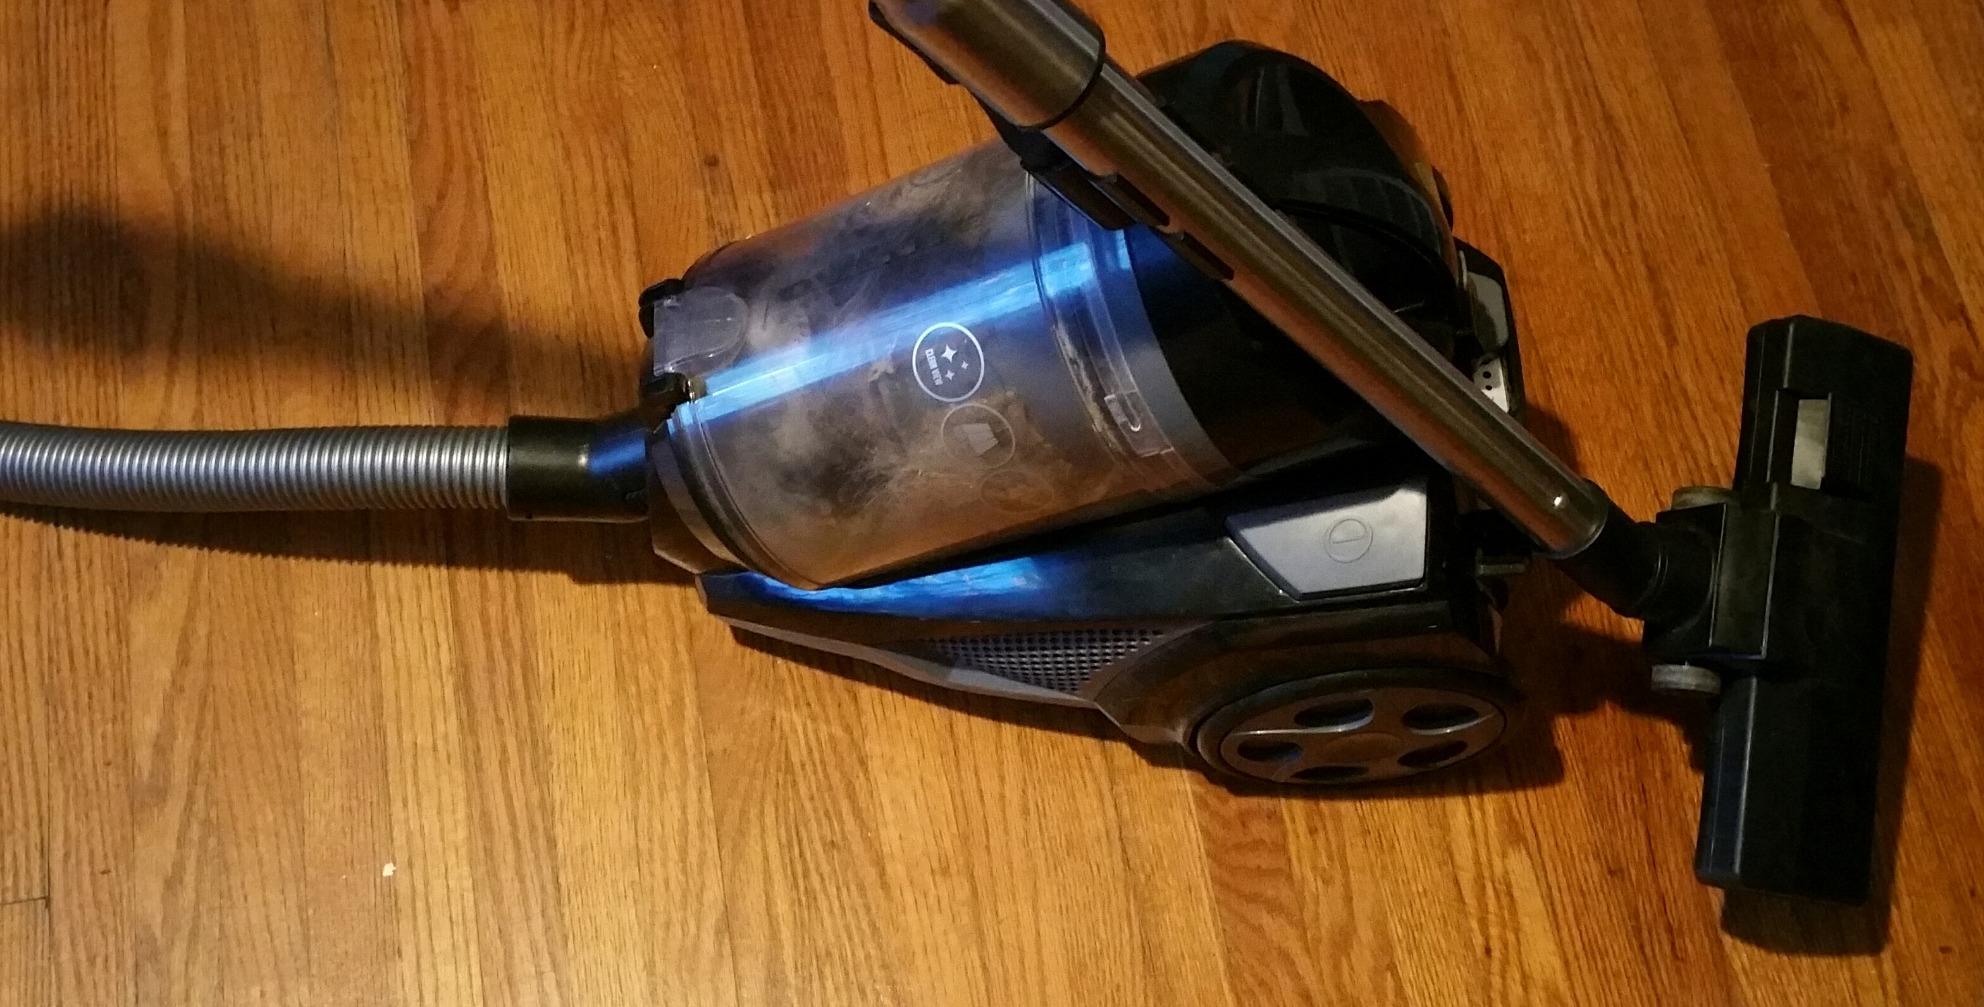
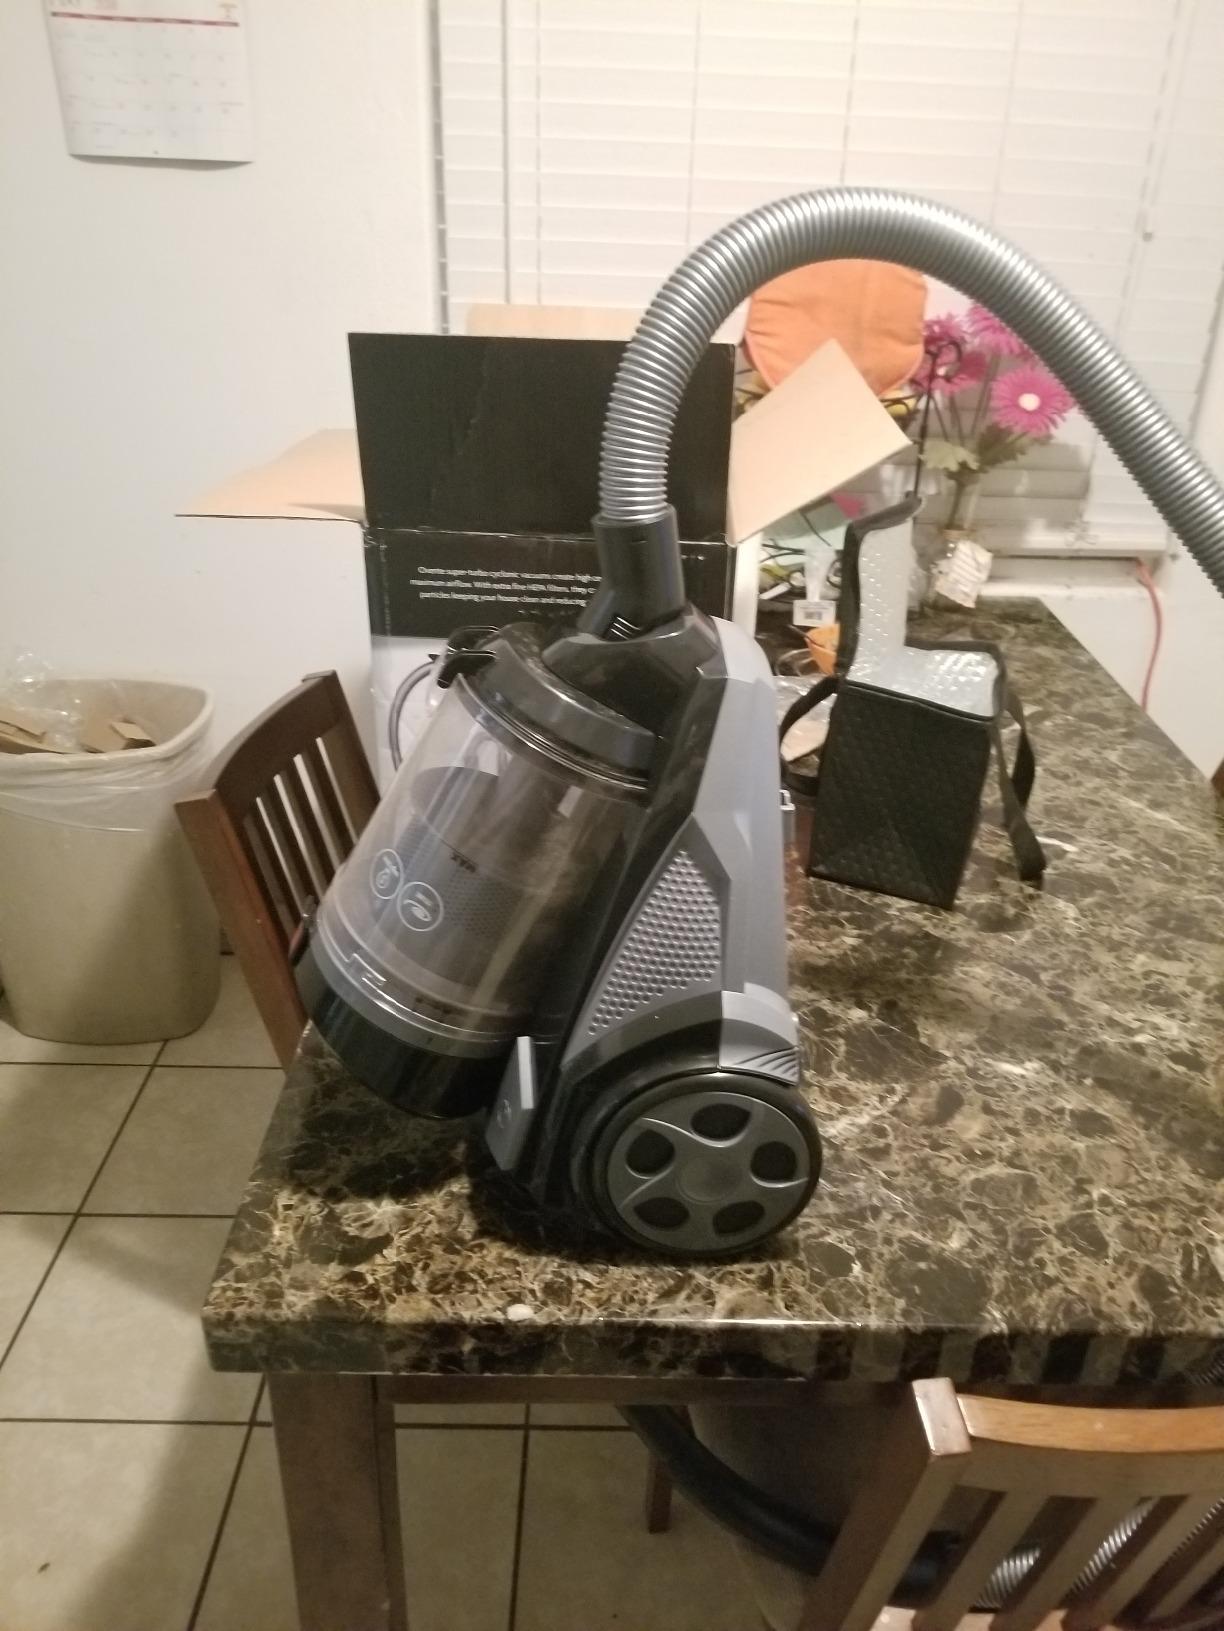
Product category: items_vacuum
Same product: yes